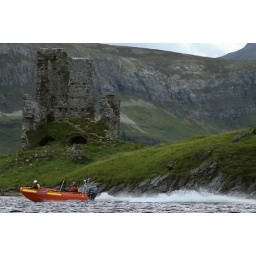
A police ambulance speed boat on maneuvers in loch assynt , with ardvreck castle in the back ground.